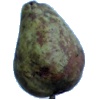
Label: Pear Stone 1